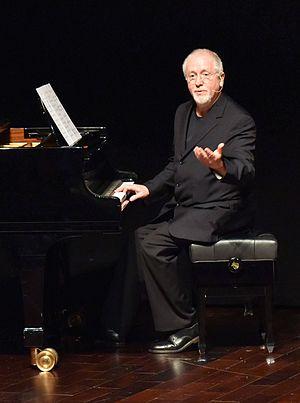
Patrick Doyle, né le 6 avril 1953 à Uddingston, en Écosse, est un compositeur britannique qui a écrit de nombreuses partitions musicales pour la radio, la télévision, le théâtre et le cinéma.